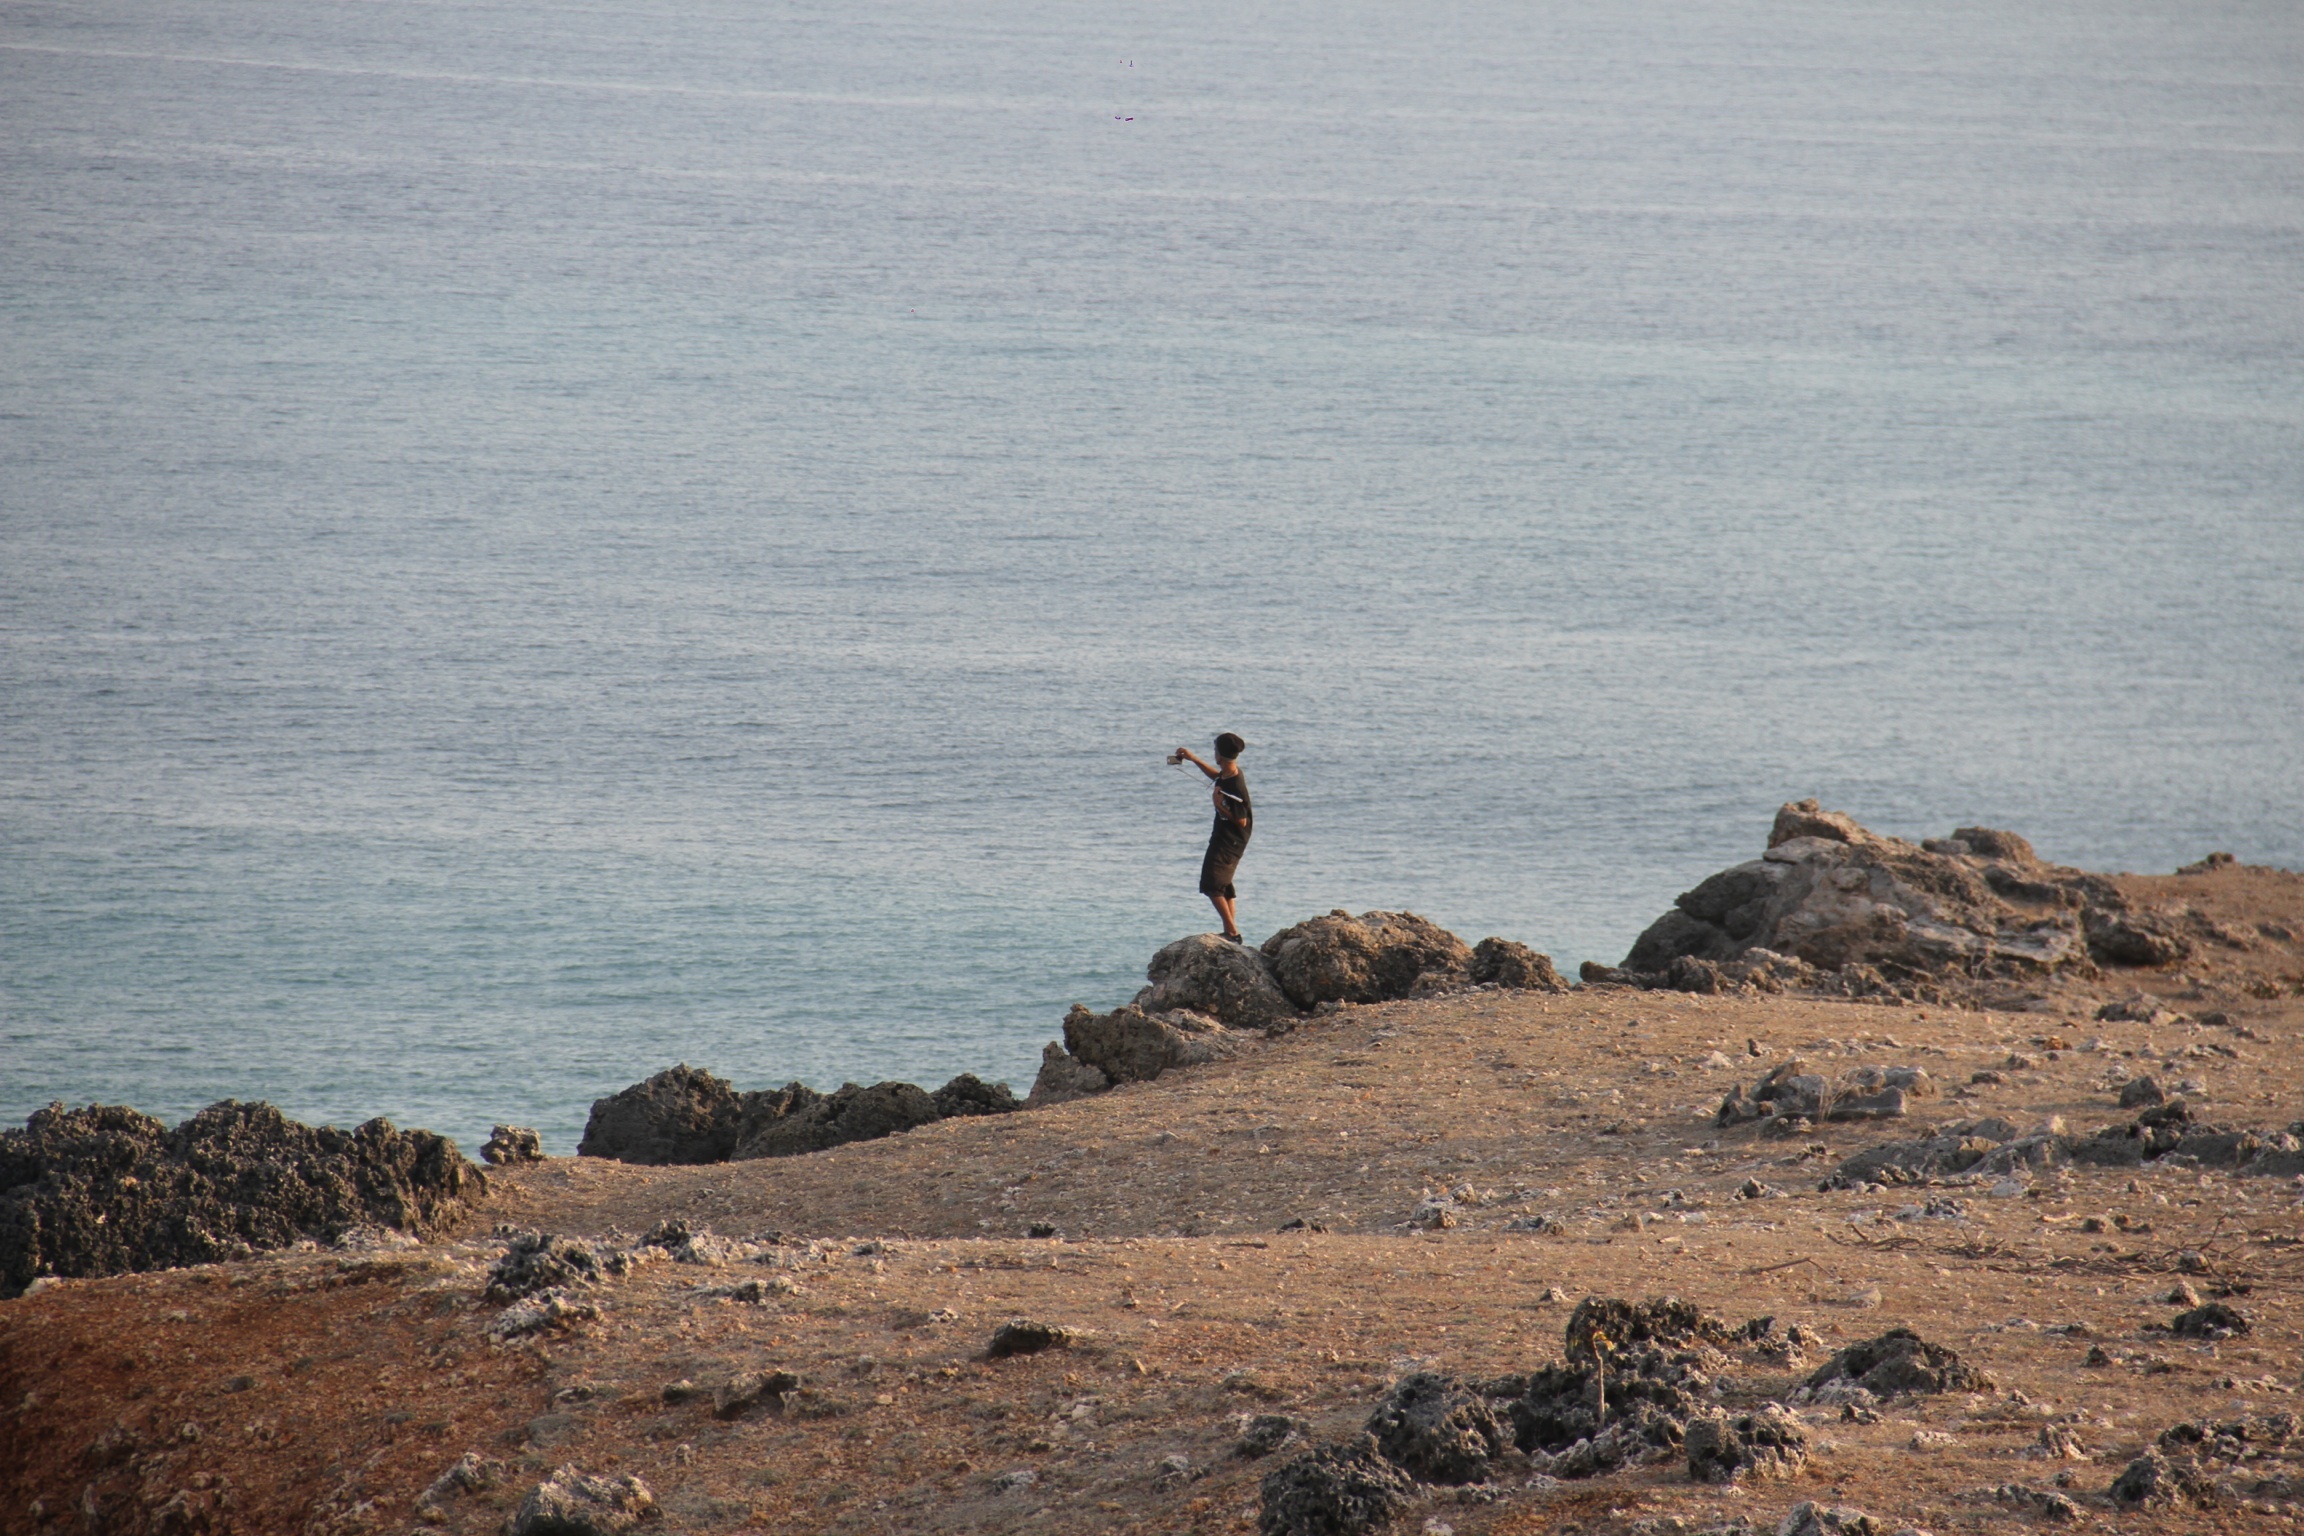
beach, sea, coast, sand, rock, ocean, horizon, shore, wave, cliff, bay, terrain, body of water, cape, natural environment